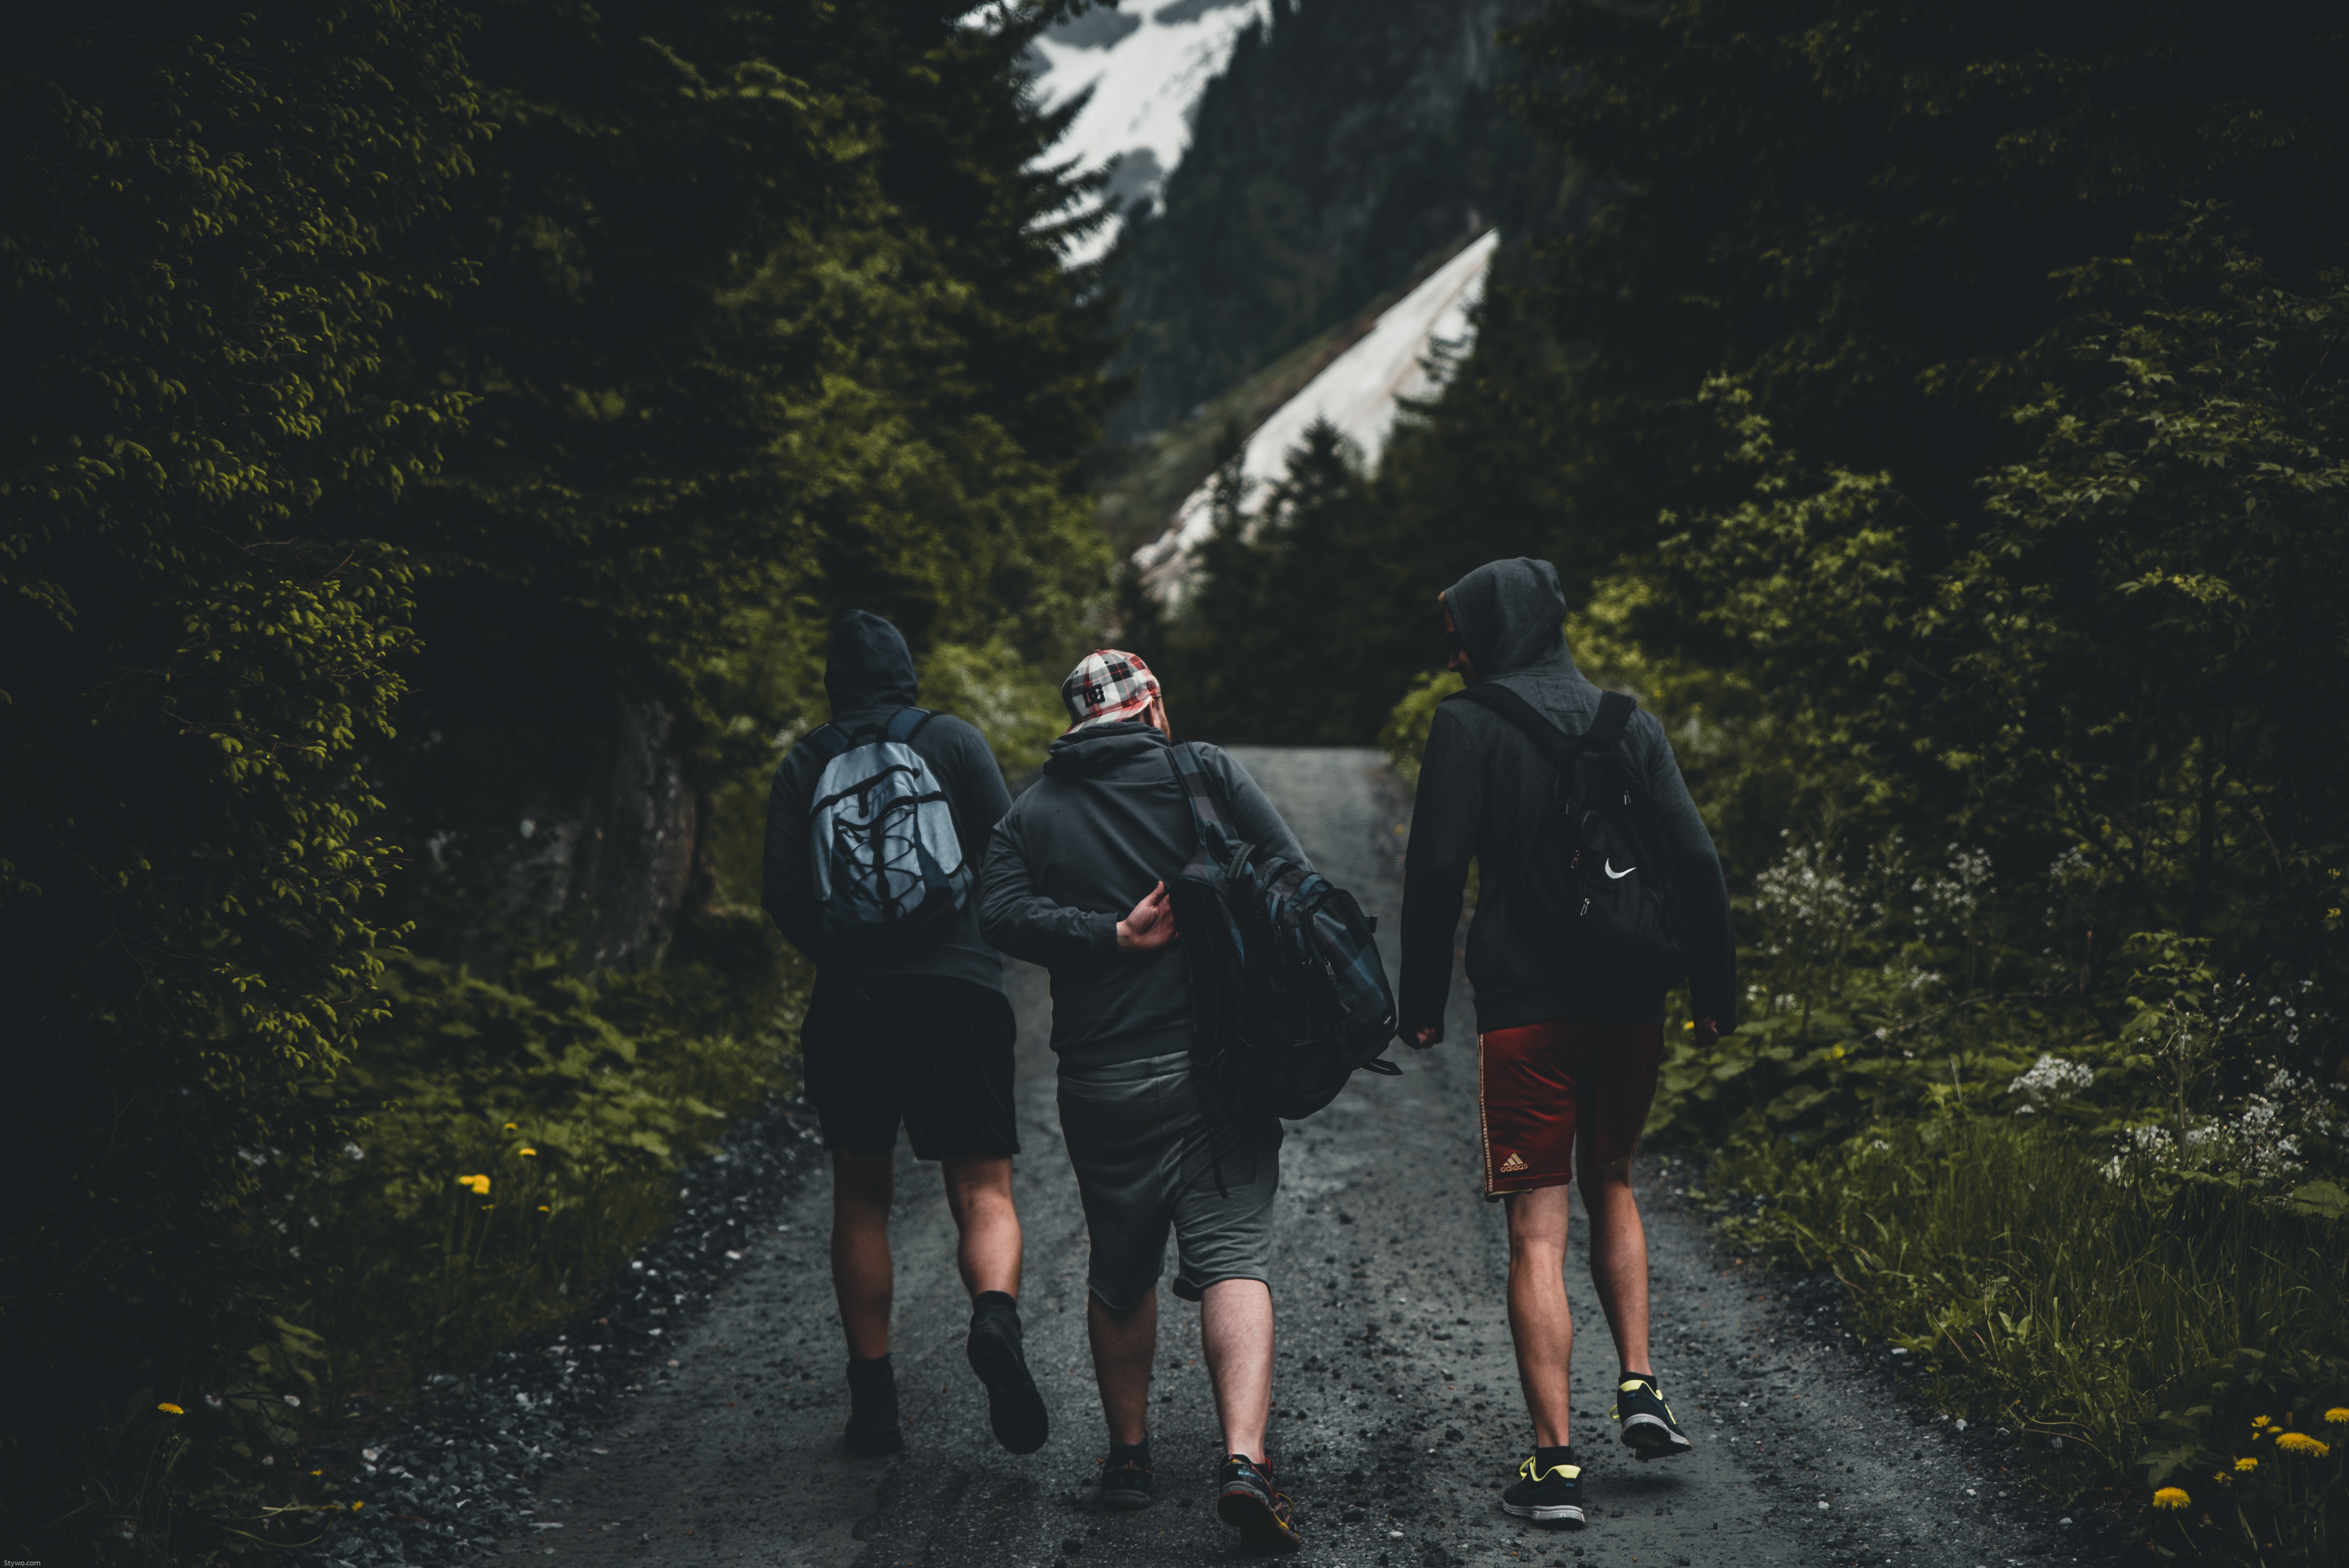
adventure, outdoor recreation, recreation, wilderness, adventure racing, hiking, backpacking, trail, tree, forest, walking, mountain, landscape, individual sports